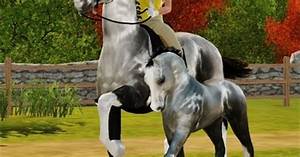
Label: cavallo